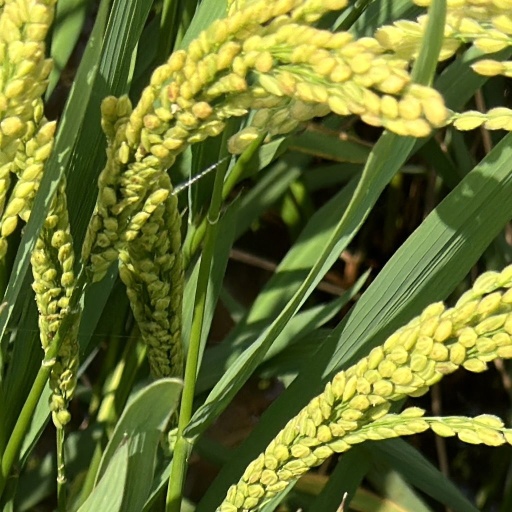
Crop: rice